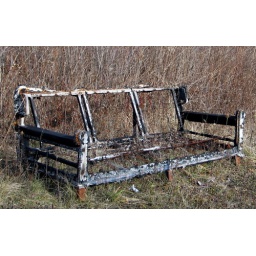
just an old couch left by the side of the railroad tracks